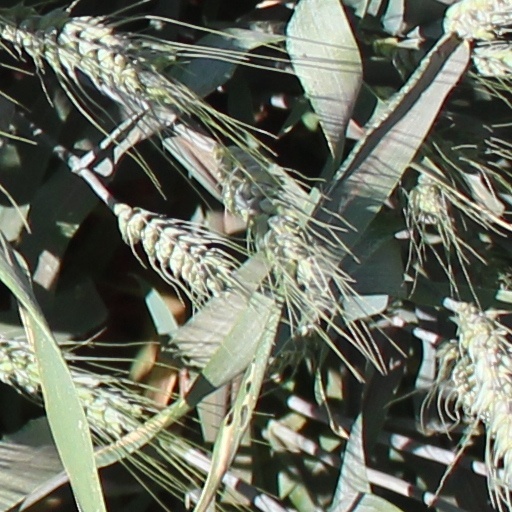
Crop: wheat